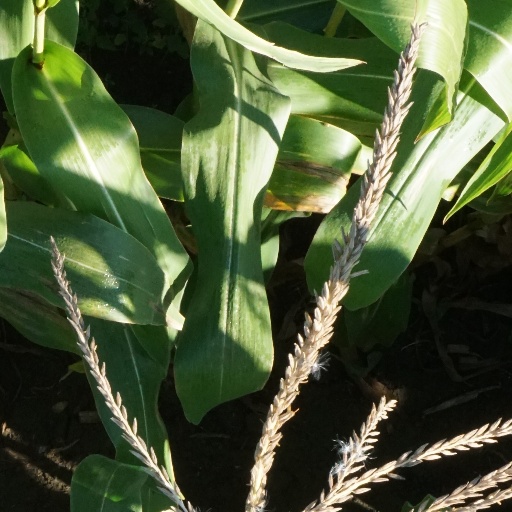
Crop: maize; corn